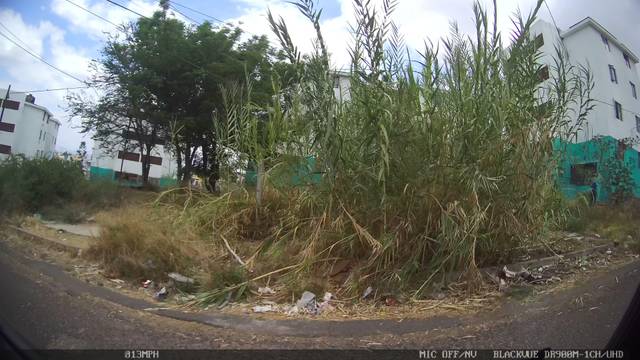
Region: Mexico
Coordinates: 20.633, -103.257